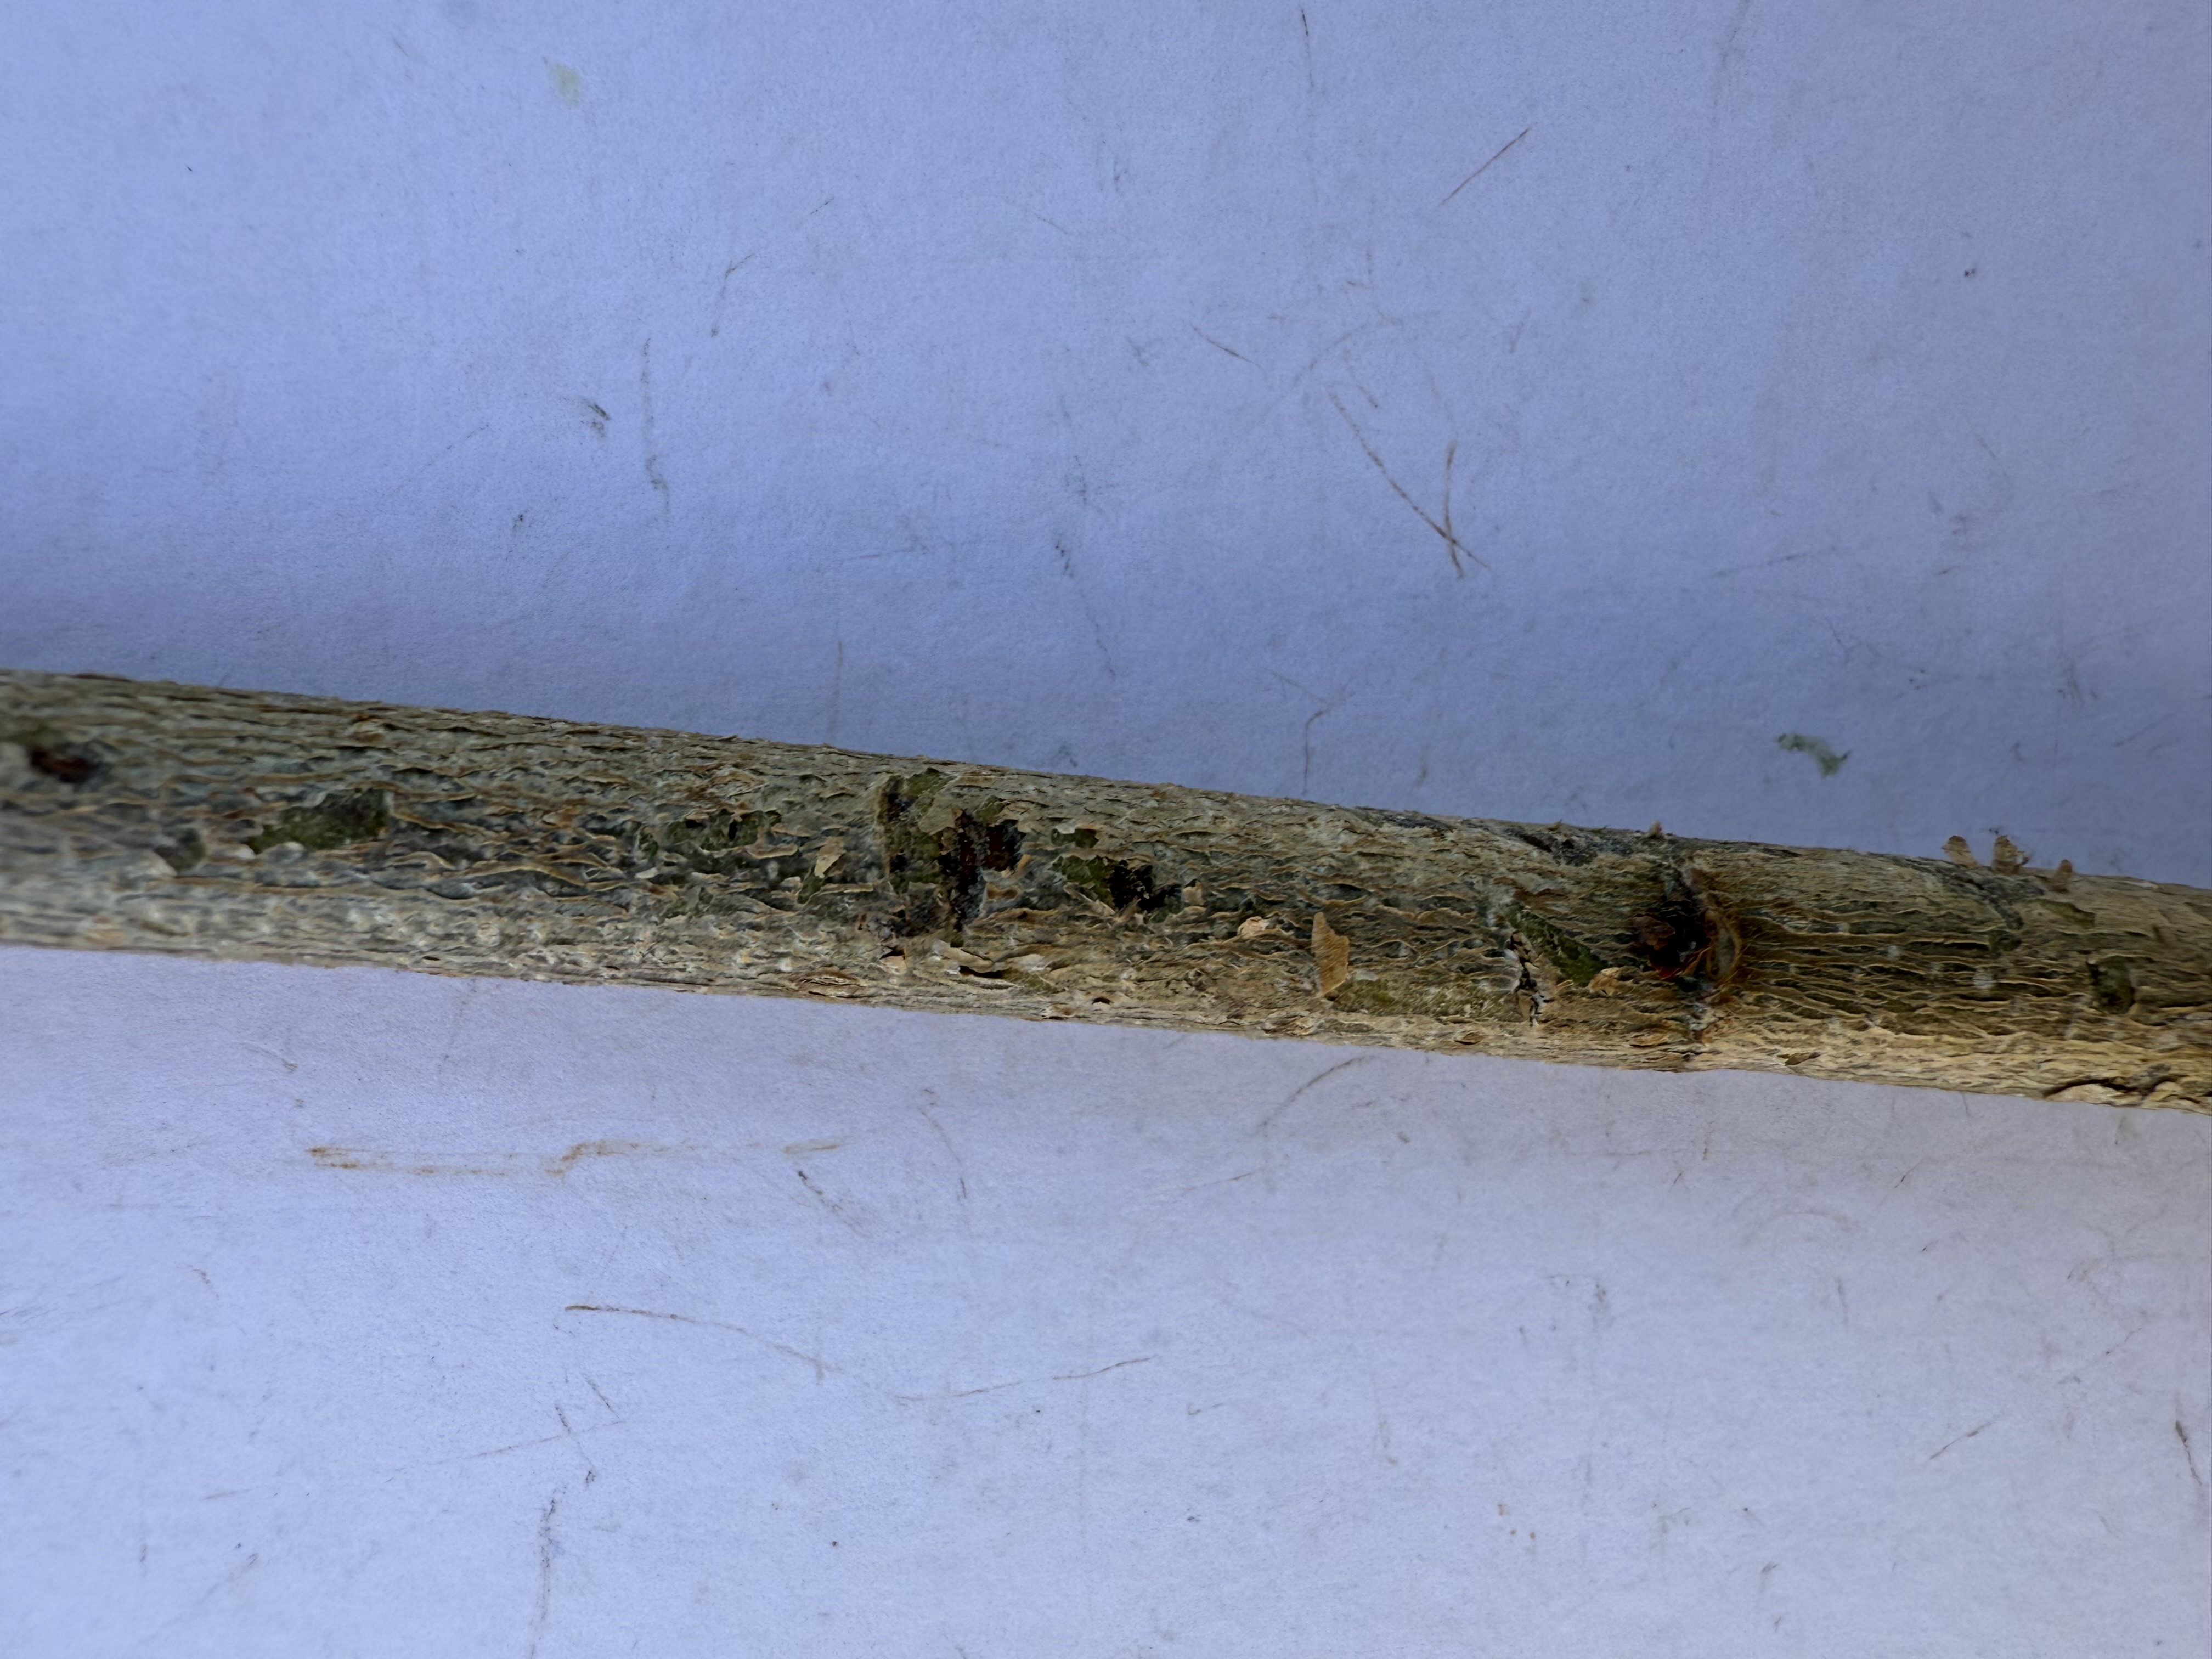
Variety: Hazelnut